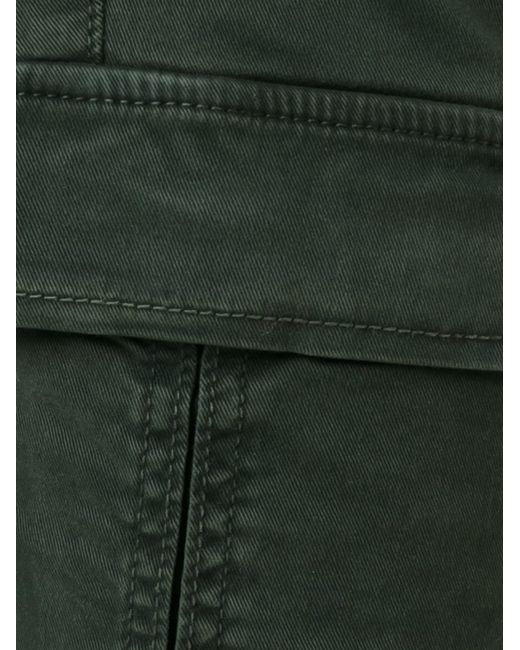
Grüne, abgenutzte Hose für den formellen oder lässigen Gebrauch